Antenne Valley

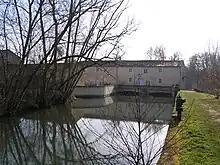
The Préziers mill seen from the roadway.

The restoration of the structures is accompanied by the installation of fish ladder and canoe crossings.